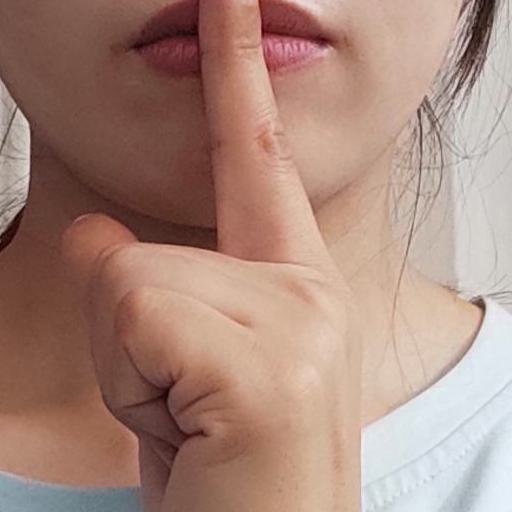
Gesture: mute